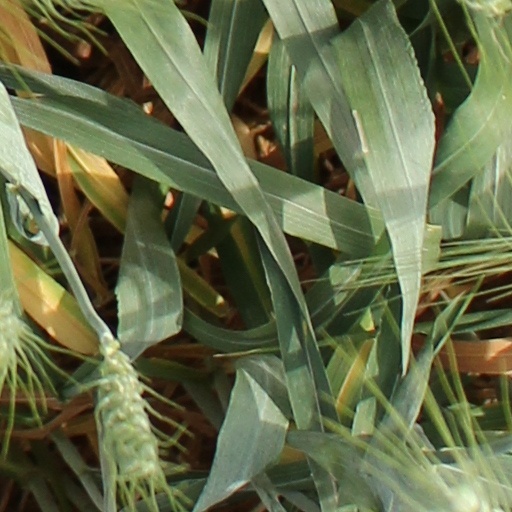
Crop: wheat